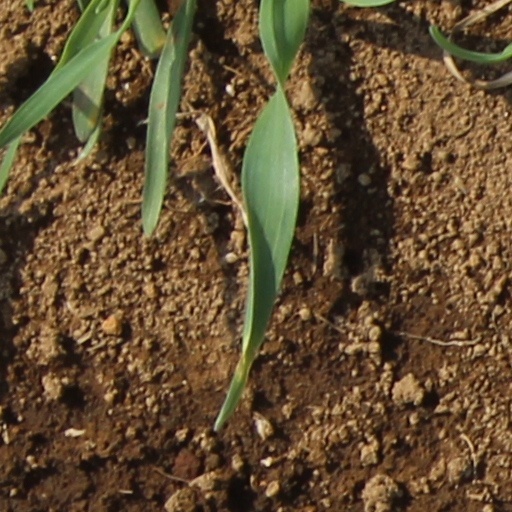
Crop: wheat